Dessau

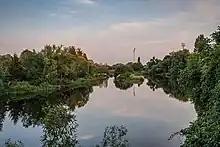
The river Mulde in Dessau

Dessau is situated on a floodplain where the Mulde flows into the Elbe. This causes yearly floods. The worst flood took place in the year 2002, when the Waldersee district was nearly completely flooded. The south of Dessau touches a well-wooded area called Mosigkauer Heide. The highest elevation is a 110 m high former rubbish dump called Scherbelberg in the southwest of Dessau. Dessau is surrounded by numerous parks and palaces that make it one of the greenest towns in Germany.